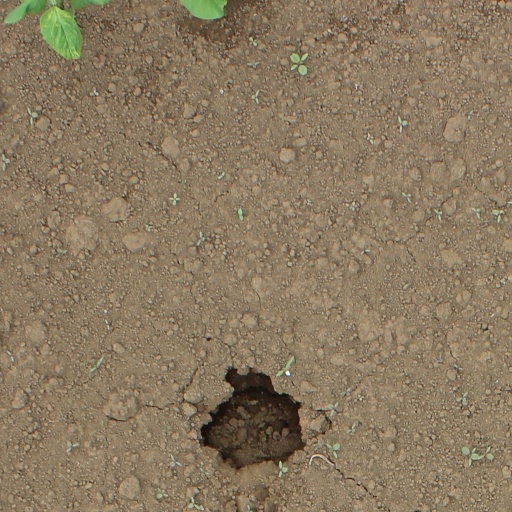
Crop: soybean